Russell Skerman

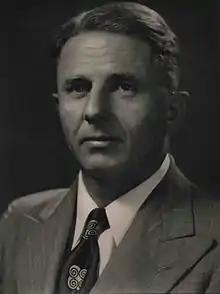
Russell Skerman, Judge of the Supreme Court of Queensland

Russell Wigton Skerman (24 September 1903 – 24 February 1983) was a judge of the Supreme Court of Queensland from 1962 to 1973. Skerman was the Northern Judge based in Townsville, Northern Queensland from 1962 to 1970. In 1970, he transferred to the Supreme Court in Brisbane until his retirement in 1973. He was also an acting judge of the Supreme Court in Townsville for two months in May and June 1953.